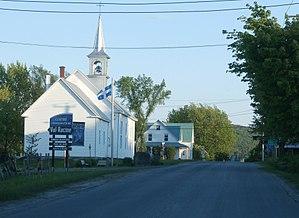
Village de Val Racine.
Val-Racine est une municipalité du Québec située dans la municipalité régionale de comté Le Granit en Estrie.